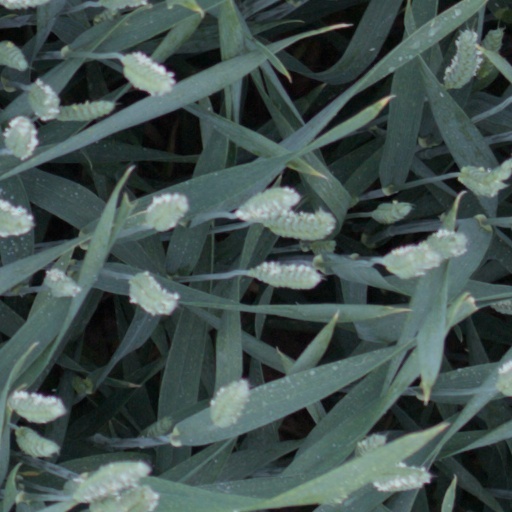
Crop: wheat